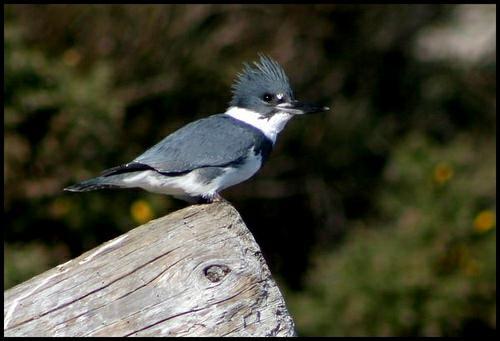
A photo of a belted kingfisher